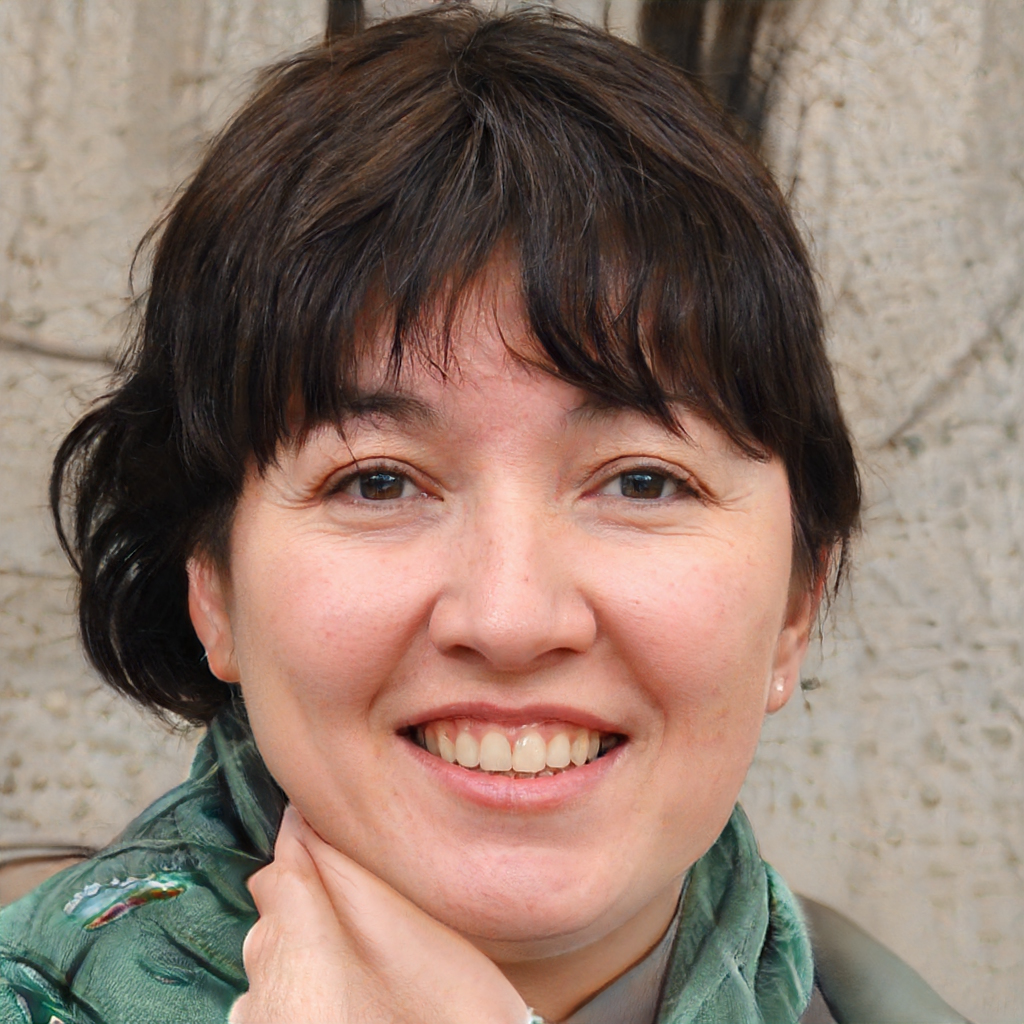
Portrait style: Real Portrait